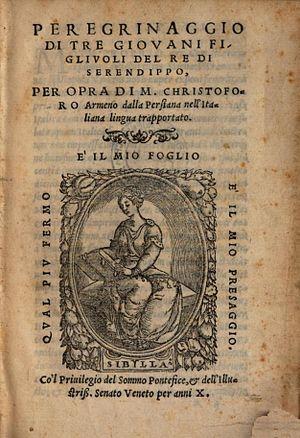
Voyages et aventures des trois princes de Serendip, communément appelé Les Trois Princes de Serendip, est un conte persan publié en 1557 par l'imprimeur vénitien Michele Tramezzino, sous le titre Peregrinaggio di tre giovani figliuoli del re di Serendippo.